Delphine LaLaurie

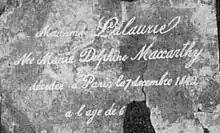
Copper plate found in Saint Louis Cemetery #1, which claims that LaLaurie died in Paris in 1842

While Delphine was living in exile in Paris with her mother and two sisters, Pauline and Laure, her son Paulin Blanque wrote on August 15, 1842, to his brother-in-law, Auguste DeLassus, stating that Delphine was serious about returning to New Orleans and had thought about doing so for a long time. He wrote in the same letter that he believed that his mother never had any idea about the reason for her departure from the city. Despite Delphine's "bad mood" and her determination to return, the disapproval of her children and other relatives had apparently been enough for her to cancel her plan.